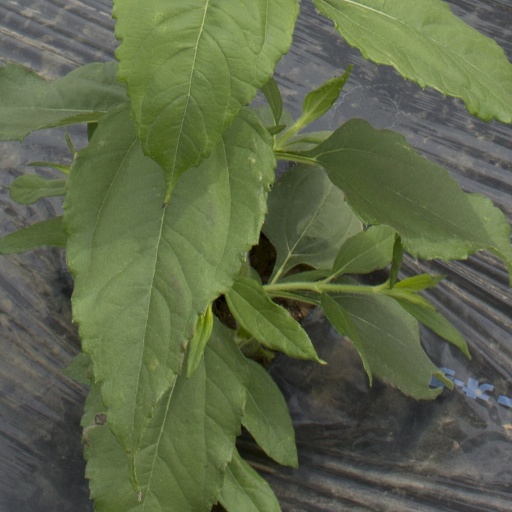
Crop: Jerusalem artichoke